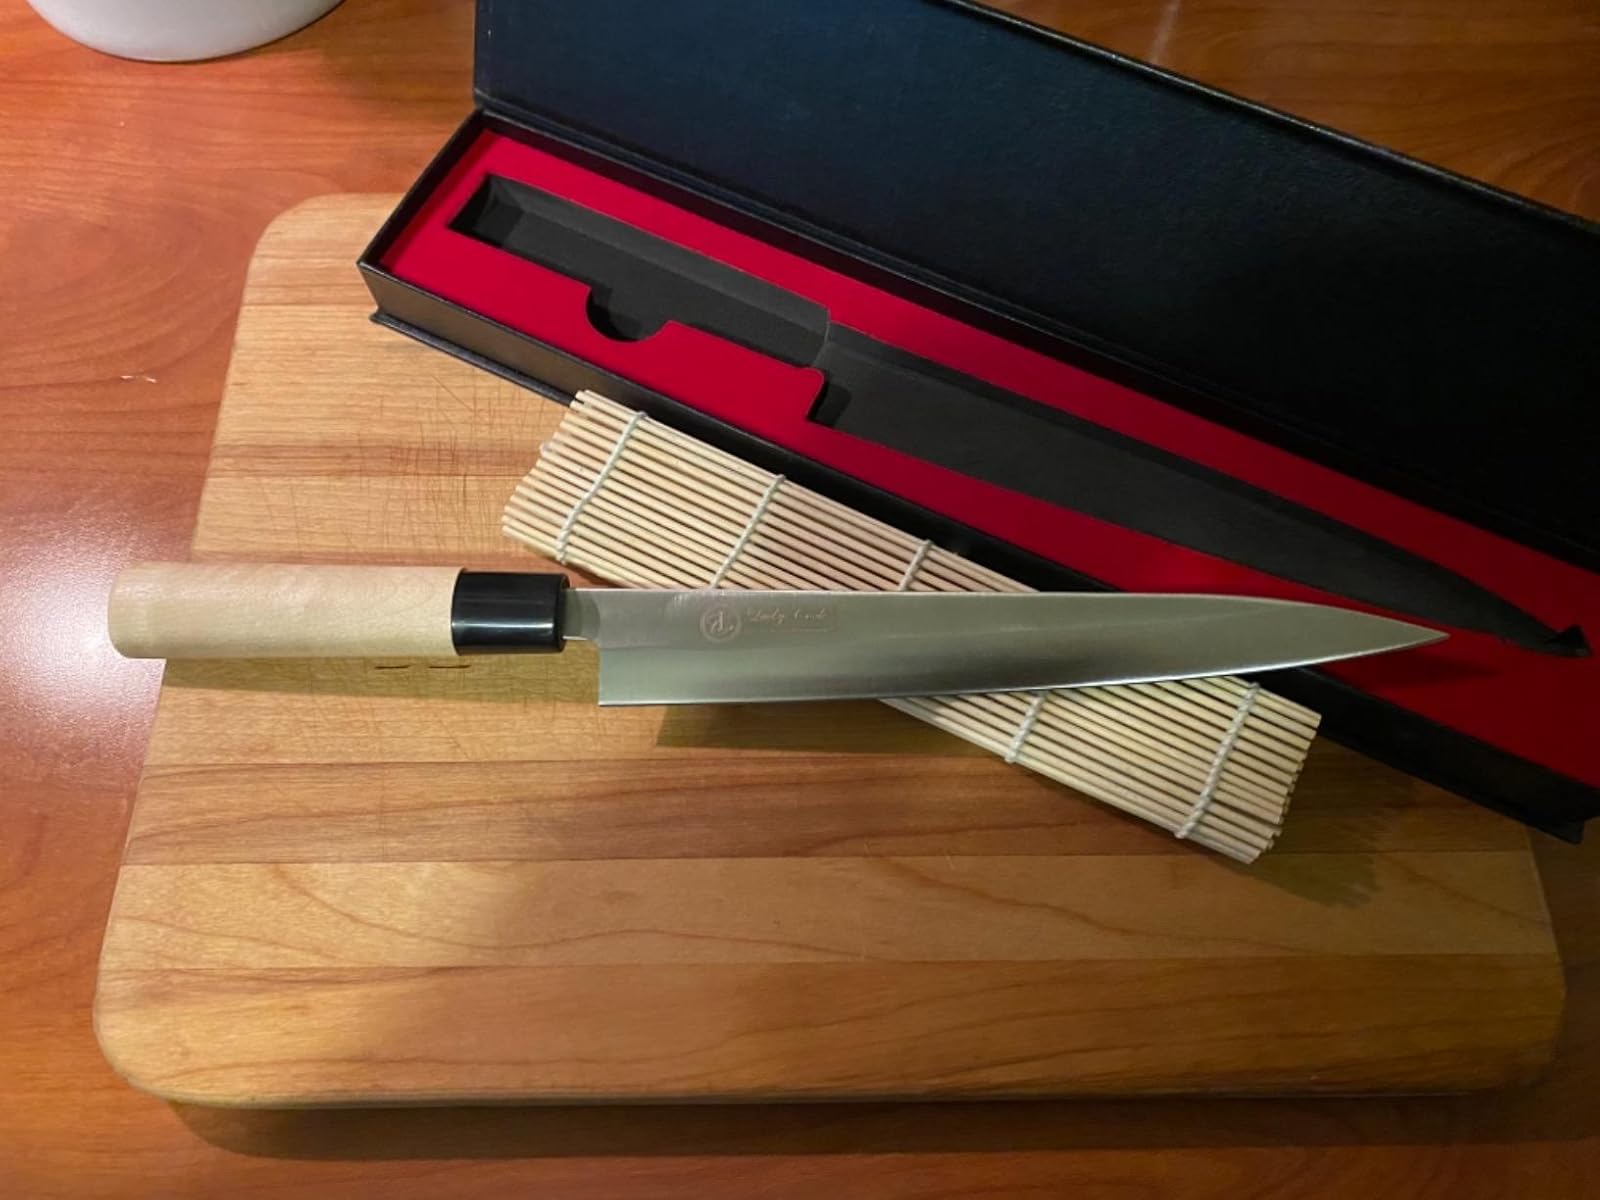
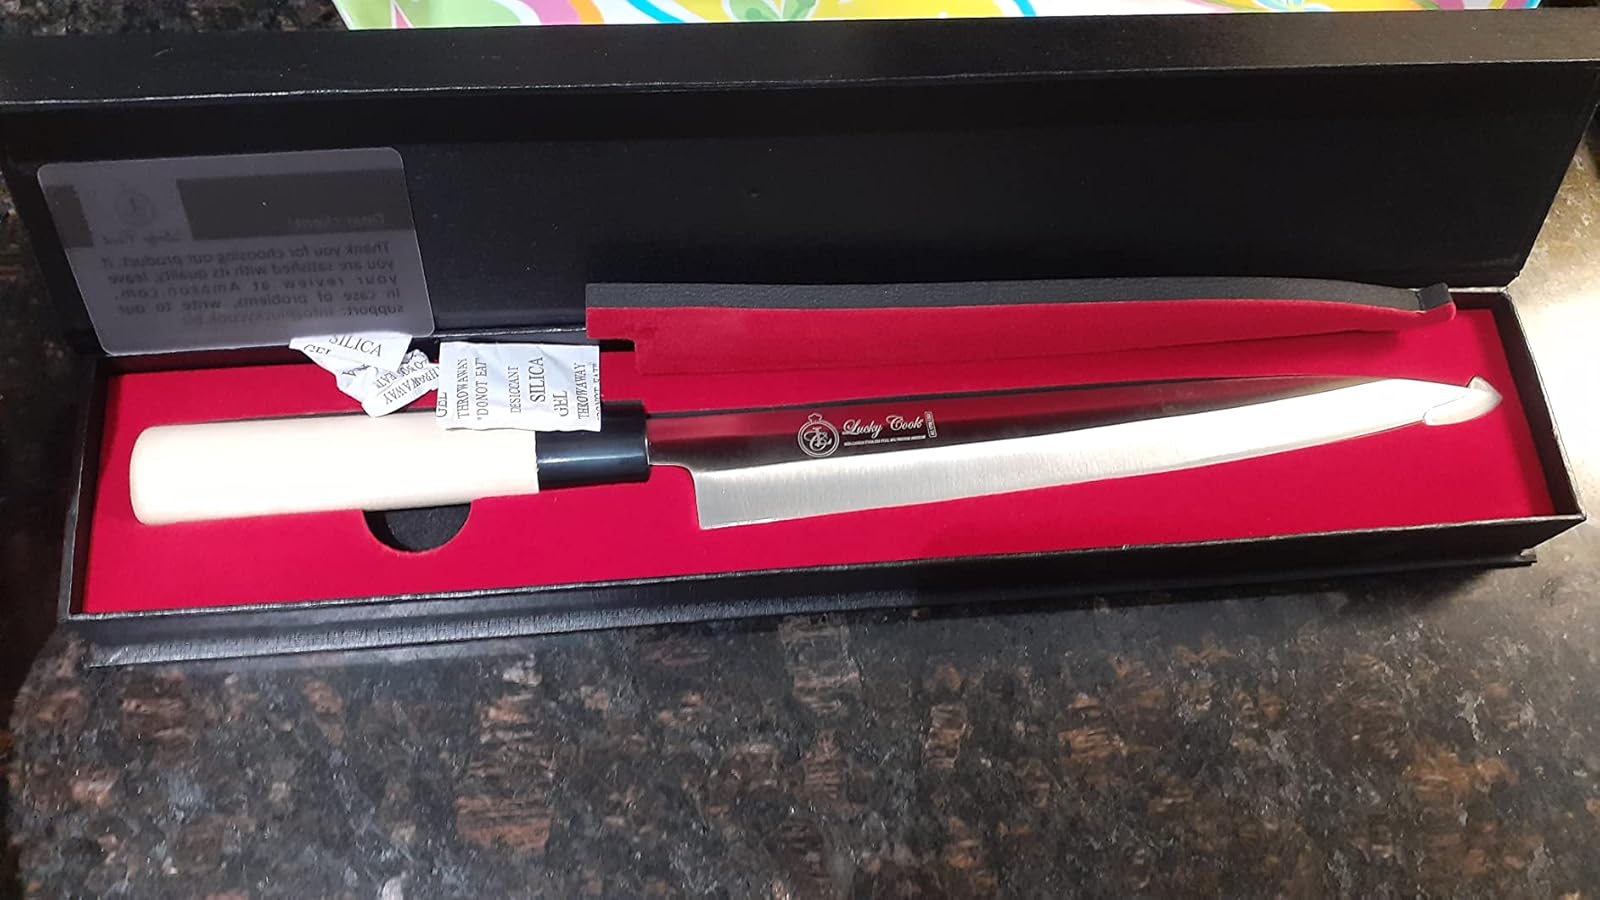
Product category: items_knife
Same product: yes